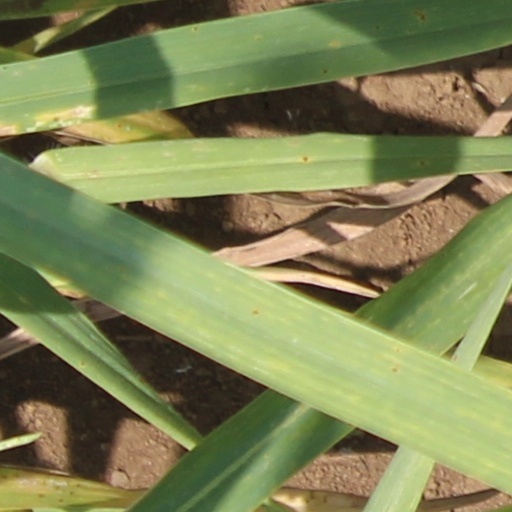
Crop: wheat